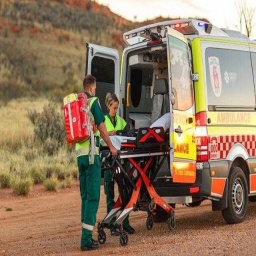
Label: ambulance